Myosin head

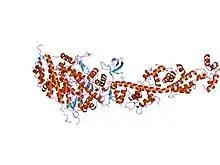
Scallop myosin in the near-rigor conformation

The myosin head is the part of the thick myofilament made up of myosin that acts in muscle contraction, by sliding over thin myofilaments of actin. Myosin is the major component of the thick filaments and most myosin molecules are composed of a head, neck, and tail domain; the myosin head binds to thin filamentous actin, and uses ATP hydrolysis to generate force and "walk" along the thin filament. Myosin exists as a hexamer of two heavy chains, two alkali light chains, and two regulatory light chains. The heavy chain can be subdivided into the globular head at the N-terminal and the coiled-coil rod-like tail at the C-terminal, although some forms have a globular region in their C-terminal.